Hirsau Church

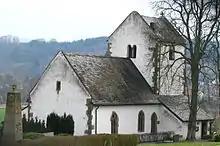
The Hirsau church near Offenbach-Hundheim

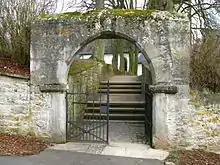
Entranceway from the 15th century

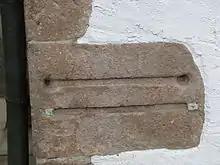
Units of length: Electoral Palatine and Brabantine ells, Hirsau Church

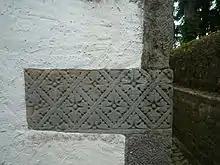
Quader mit Zierschlägen an der SW-Ecke

The Hirsau Church ( or Hirsau Chapel ("Hirsauer Kapelle") is an old church near Offenbach-Hundheim in the German state of Rhineland-Palatinate. It lies about 500 metres downstream of Hundheim on the River Glan, was built in the early 12th century and was consecrated by St. Alban. Hirsau Church was first recorded in 1289, but elements of the building indicate that it dates to the early 12th century. There was probably a church here as early as the 7th century.